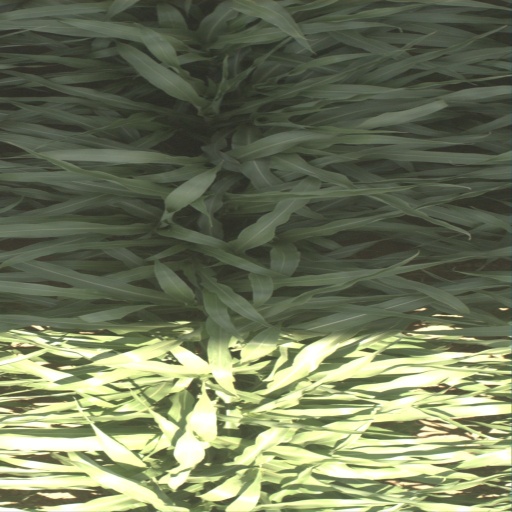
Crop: sorghum